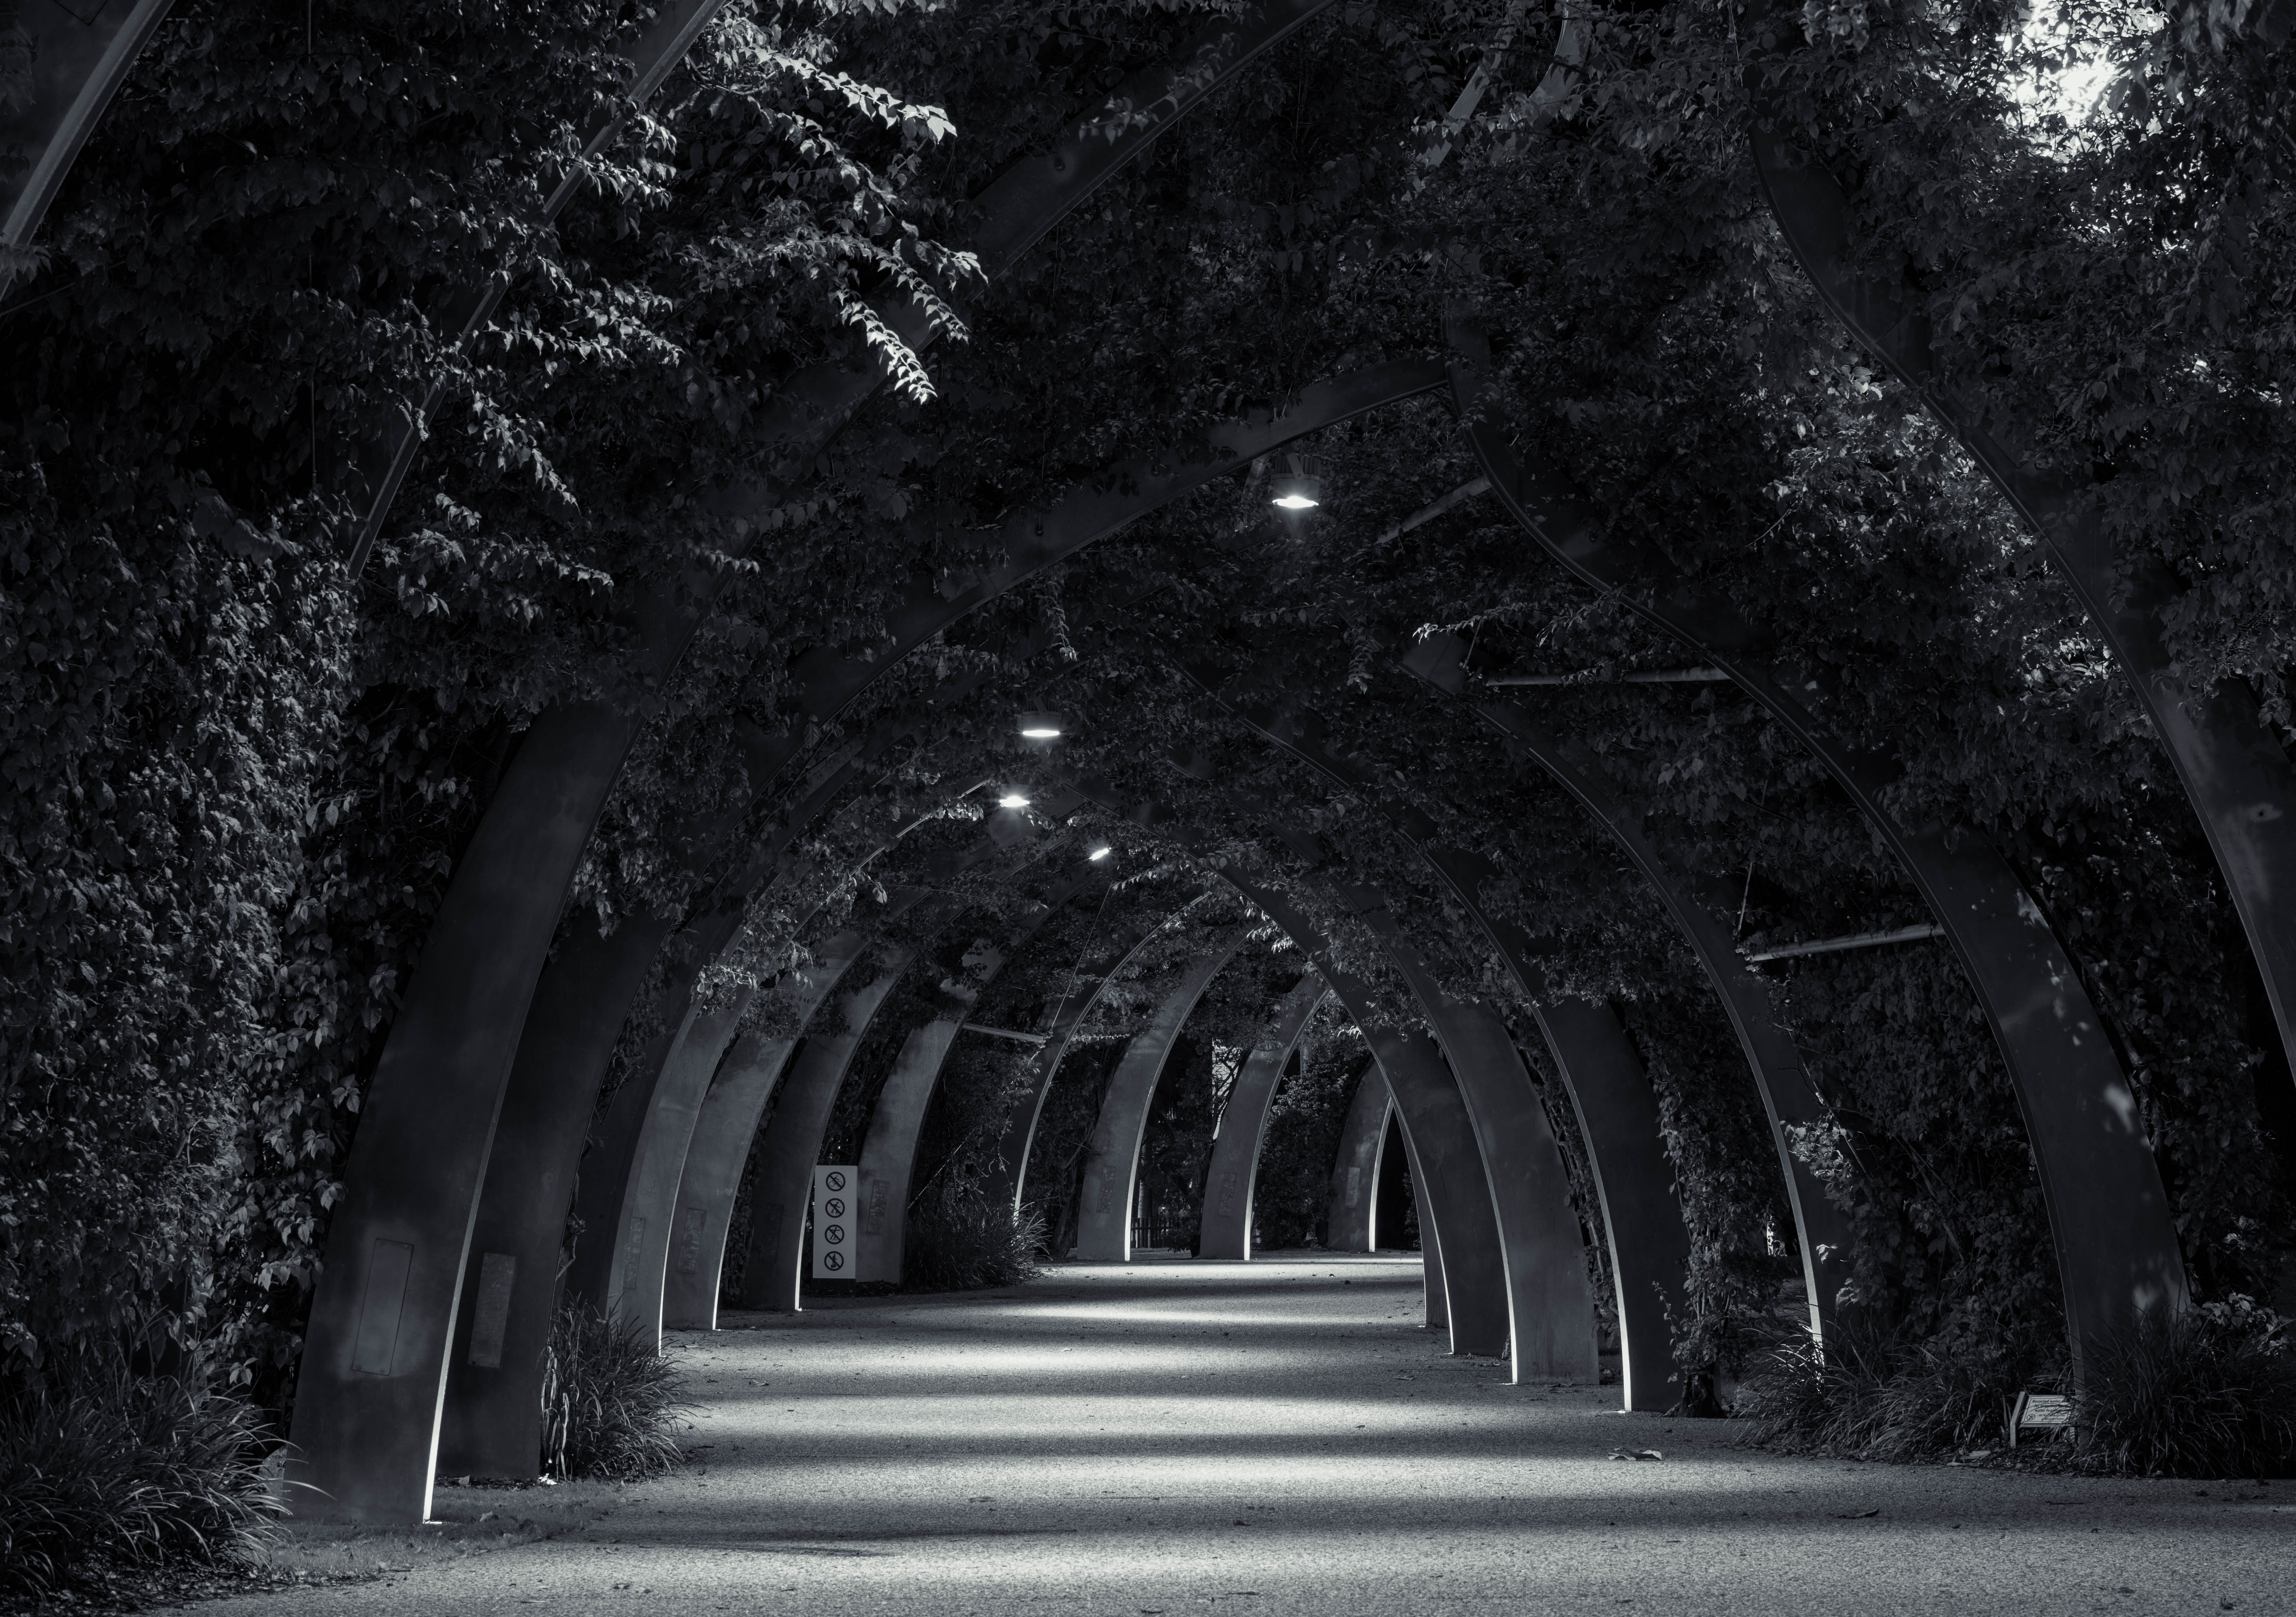
landscape, creative, light, black and white, night, photography, land, tunnel, photo, arch, toolkit, color, scenery, darkness, black, monochrome, free, elements, use, fantastic, infrastructure, cc, colours, photoshop, remix, non, commons, commercial, 14, wide, angle, lightroom, 5, adobe, nice, 11, image, scape, 4, 12, 6, 13, lenny, k, edit, actions, noncommercial, distribute, lennykphotography, monochrome photography